Ivana Hong

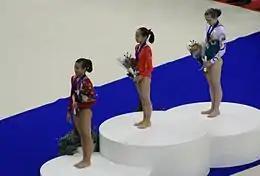
Hong winning bronze on balance beam at the 2009 World Championships

Hong became a Senior International Elite in 2007. She was part of the gold medal-winning U.S. team at 2007 Pan-American Games and won the bronze medal in the all-around competition. This and a strong showing at the 2007 Visa National Championships assured her place on the U.S. World Championships team, which again won the gold medal.